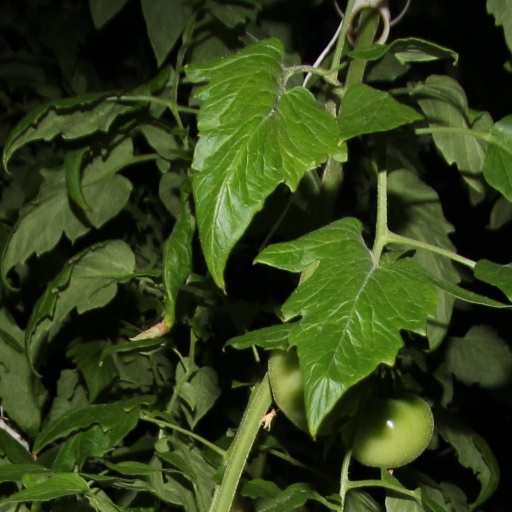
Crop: tomato